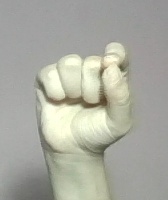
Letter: fa